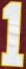
Number: 1